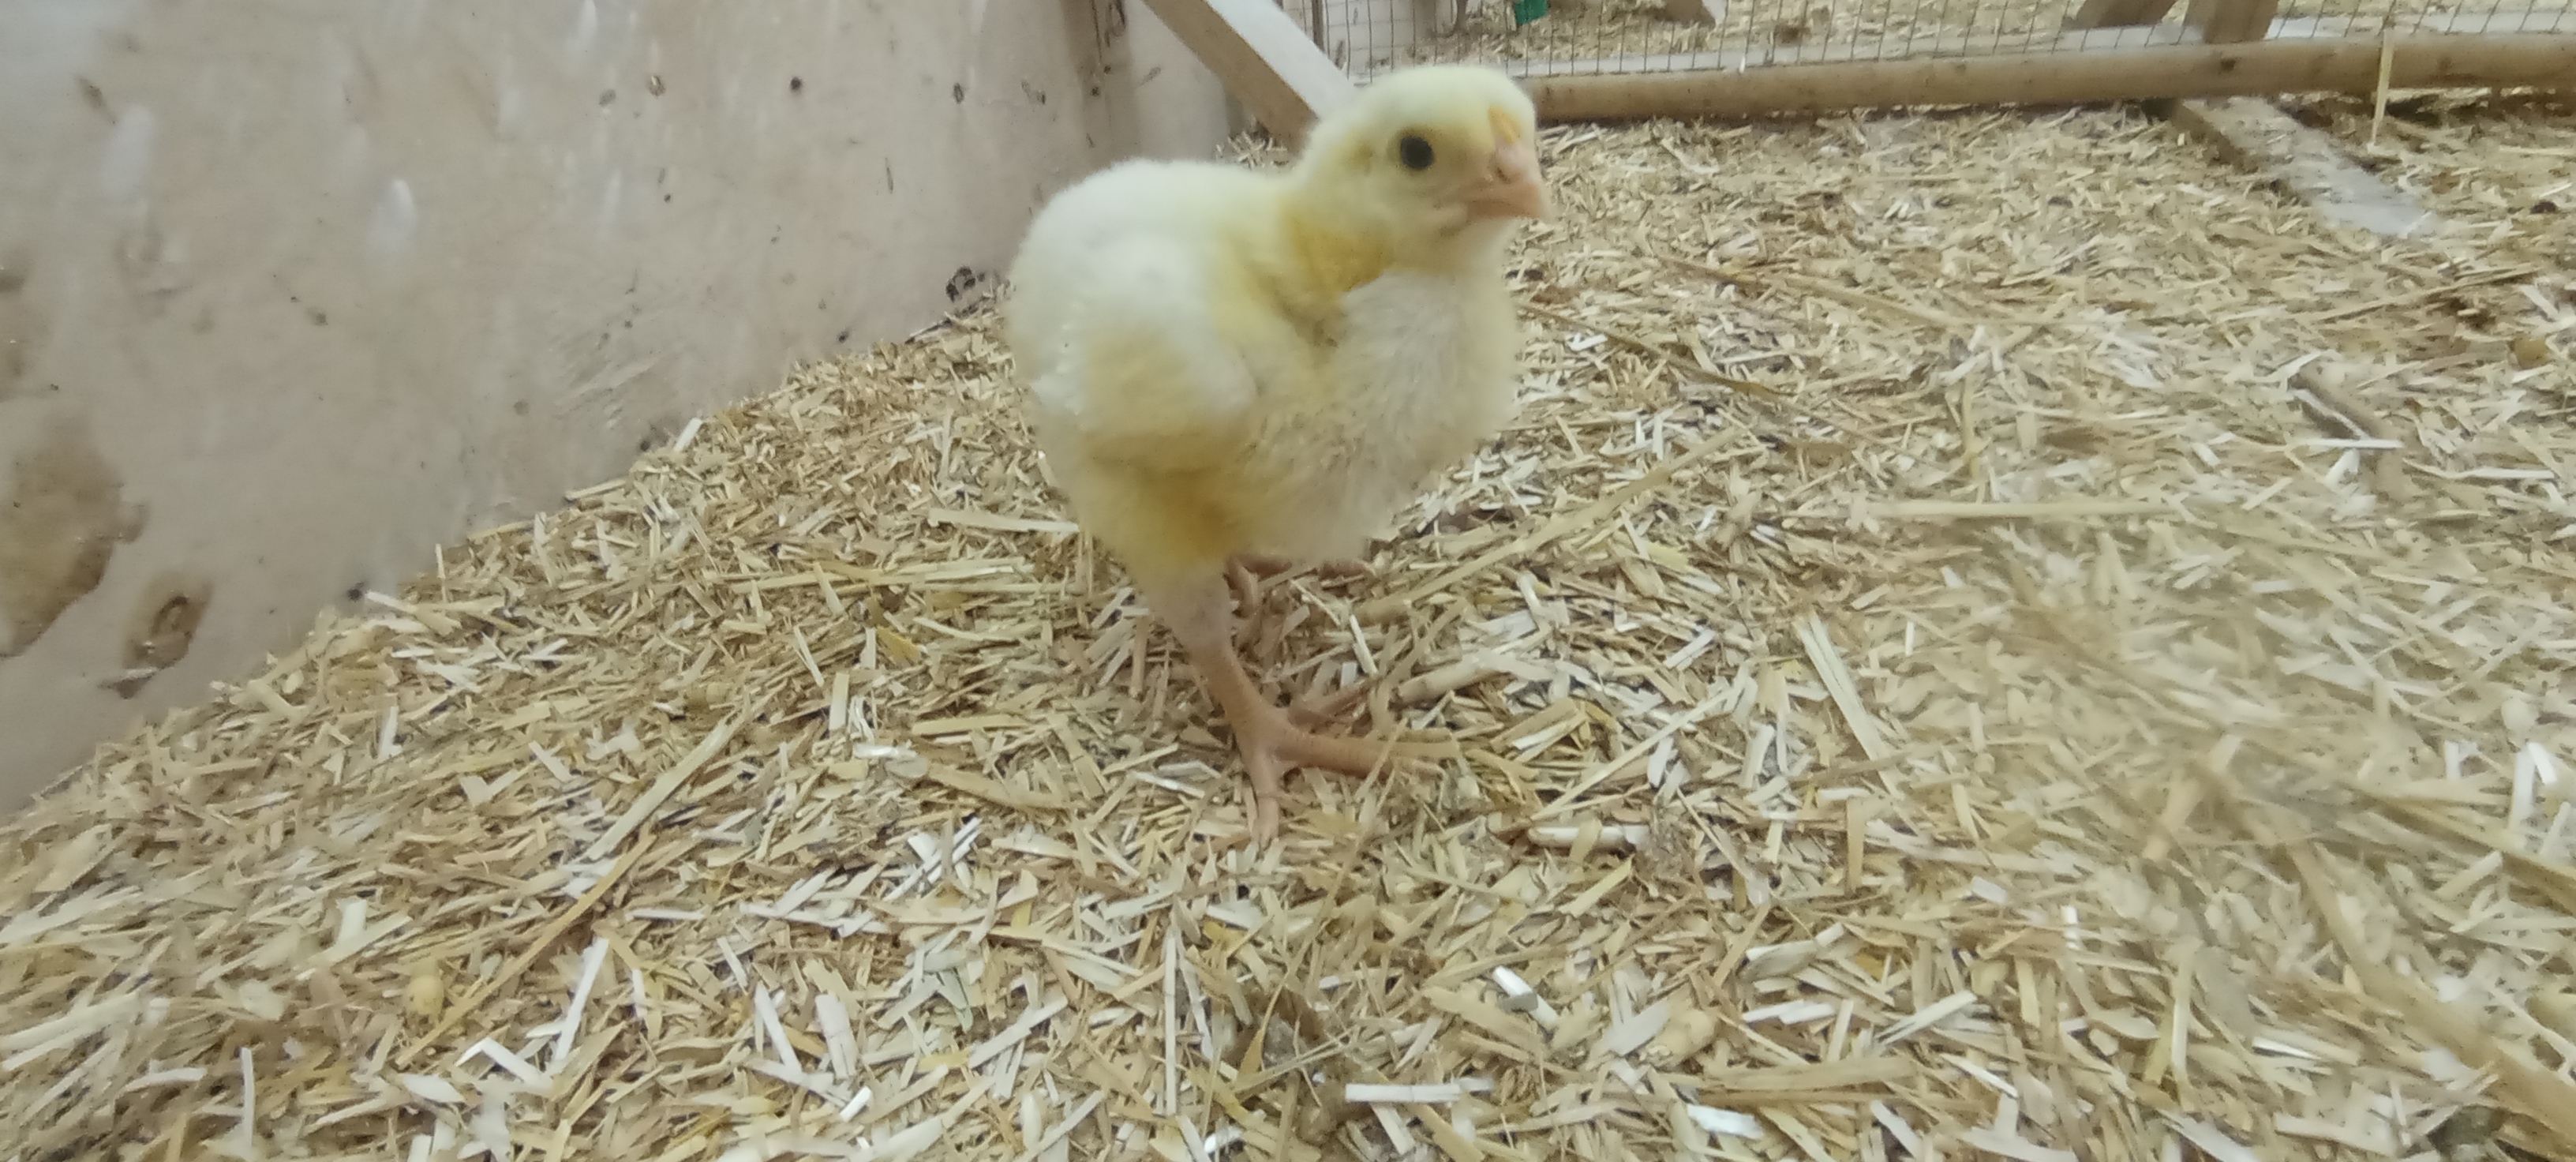
Weight: 191 g